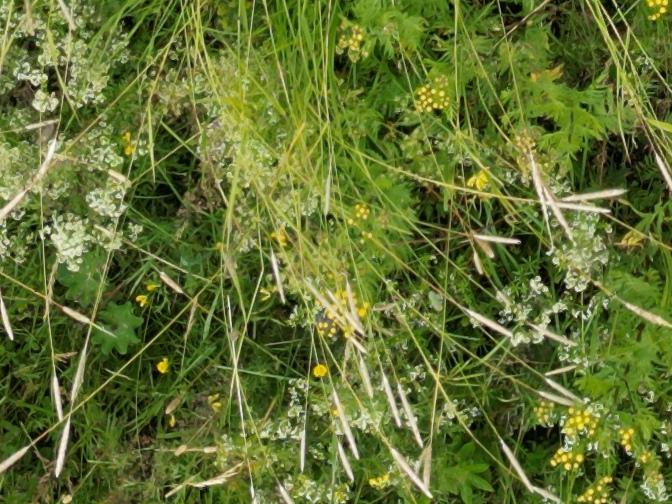
Flowers visible: yarrow flowers, yarrow flowers, yarrow flowers, yarrow flowers, yarrow flowers